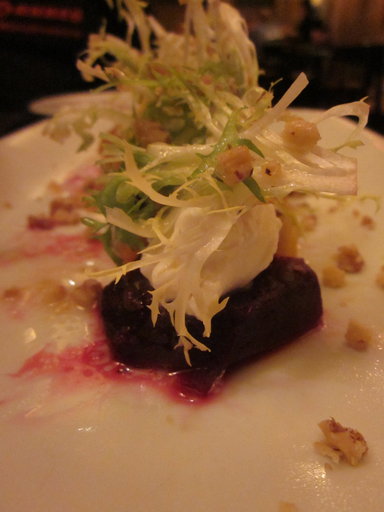
Label: beet_salad